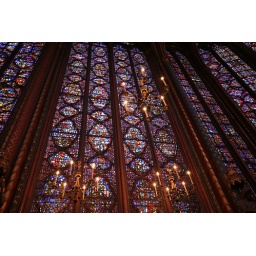
Stained glass window in La Sainte-Chapelle, Paris